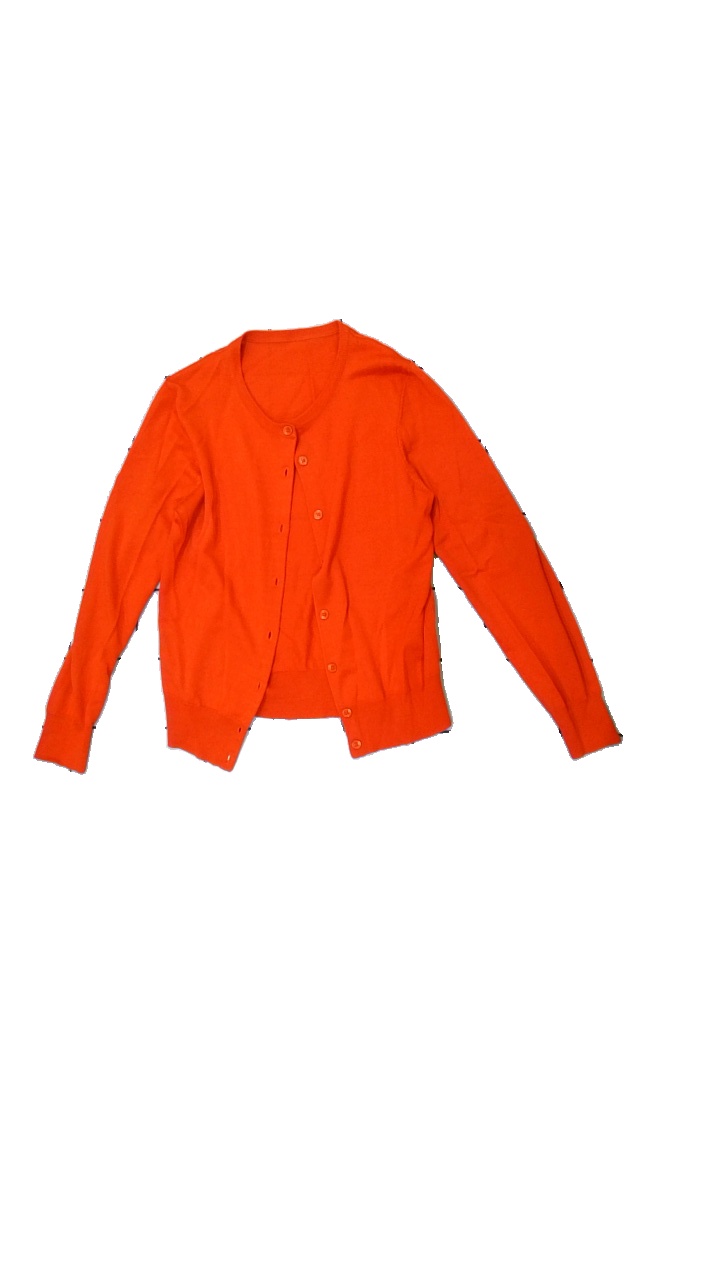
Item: Cardigan (Ladies)
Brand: Missing
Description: red cardigan
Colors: Red
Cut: Regular, C-collar
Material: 67% Wool 33% Acryl
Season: All
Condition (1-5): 5
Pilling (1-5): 5
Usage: Reuse
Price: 50-100